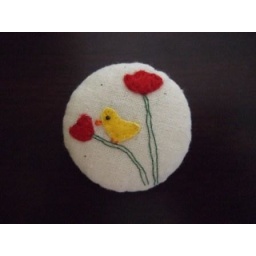
the yellow bird perch itself upon the flower..diametre: 3.7cm approx.Price: SOLDcontact: shoo7sg@yahoo.com.sg for any enquires or special requests. :)